Gerald Boland

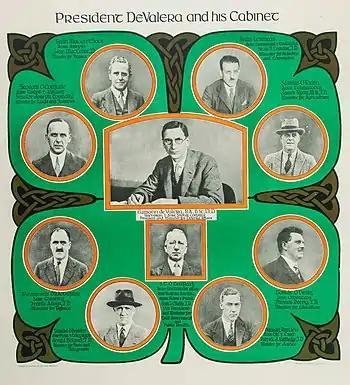
Boland as part of Fianna Fáil's first ever cabinet

Following the 1932 general election, Fianna Fáil formed a new government. Boland was appointed Government Chief Whip, a position which allowed him to attend cabinet meetings but not vote at them.